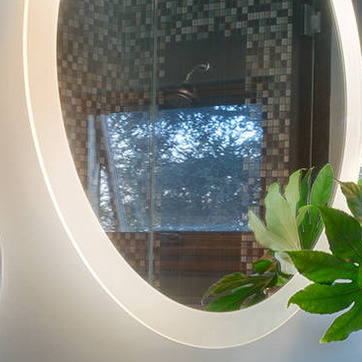
Material: mirror